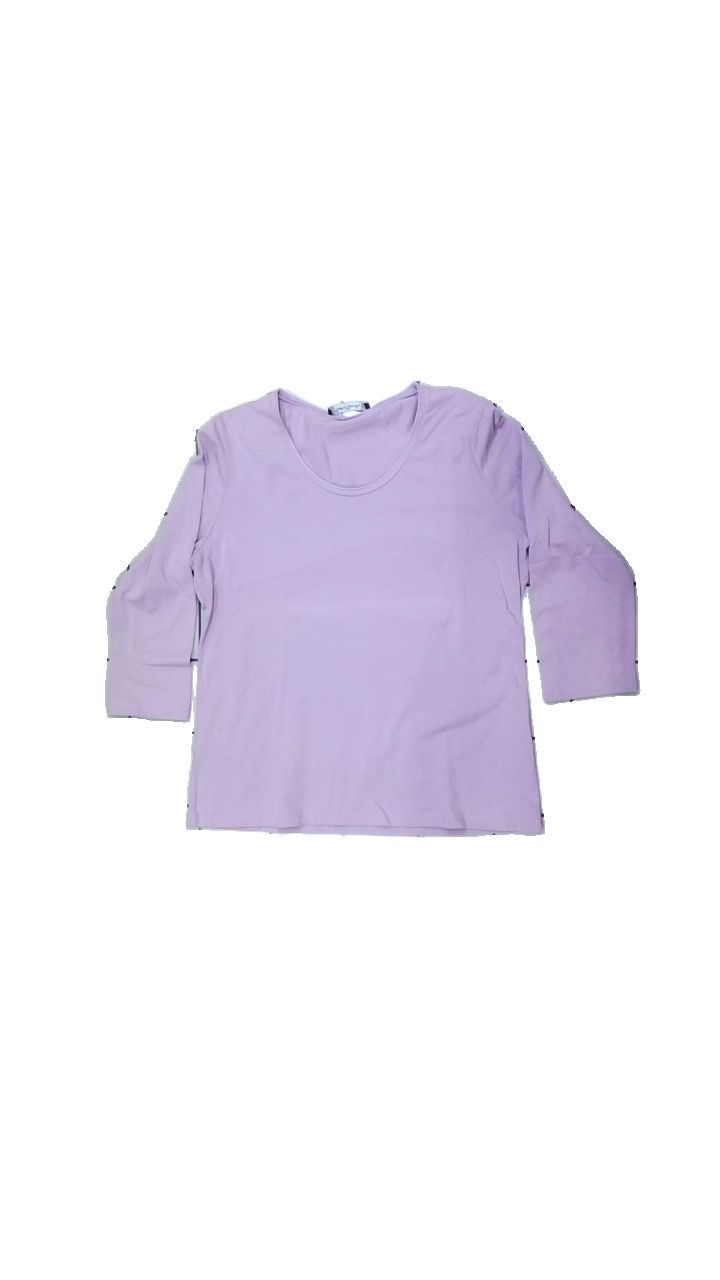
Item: Top (Ladies)
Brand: Betty Barclay
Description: Purple top from Betty Barclay, size 44. Okay condition.
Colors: Purple
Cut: Regular, V-collar
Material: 100% cott
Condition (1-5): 3
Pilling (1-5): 5
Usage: Reuse
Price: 50-100